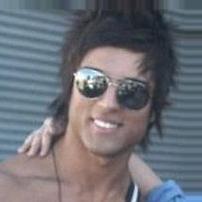
Age: 21